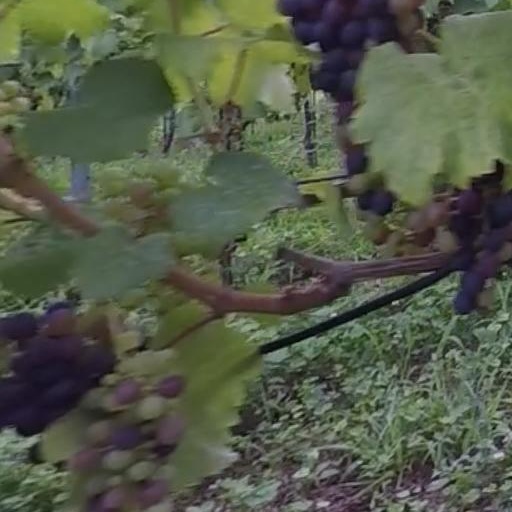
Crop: grape